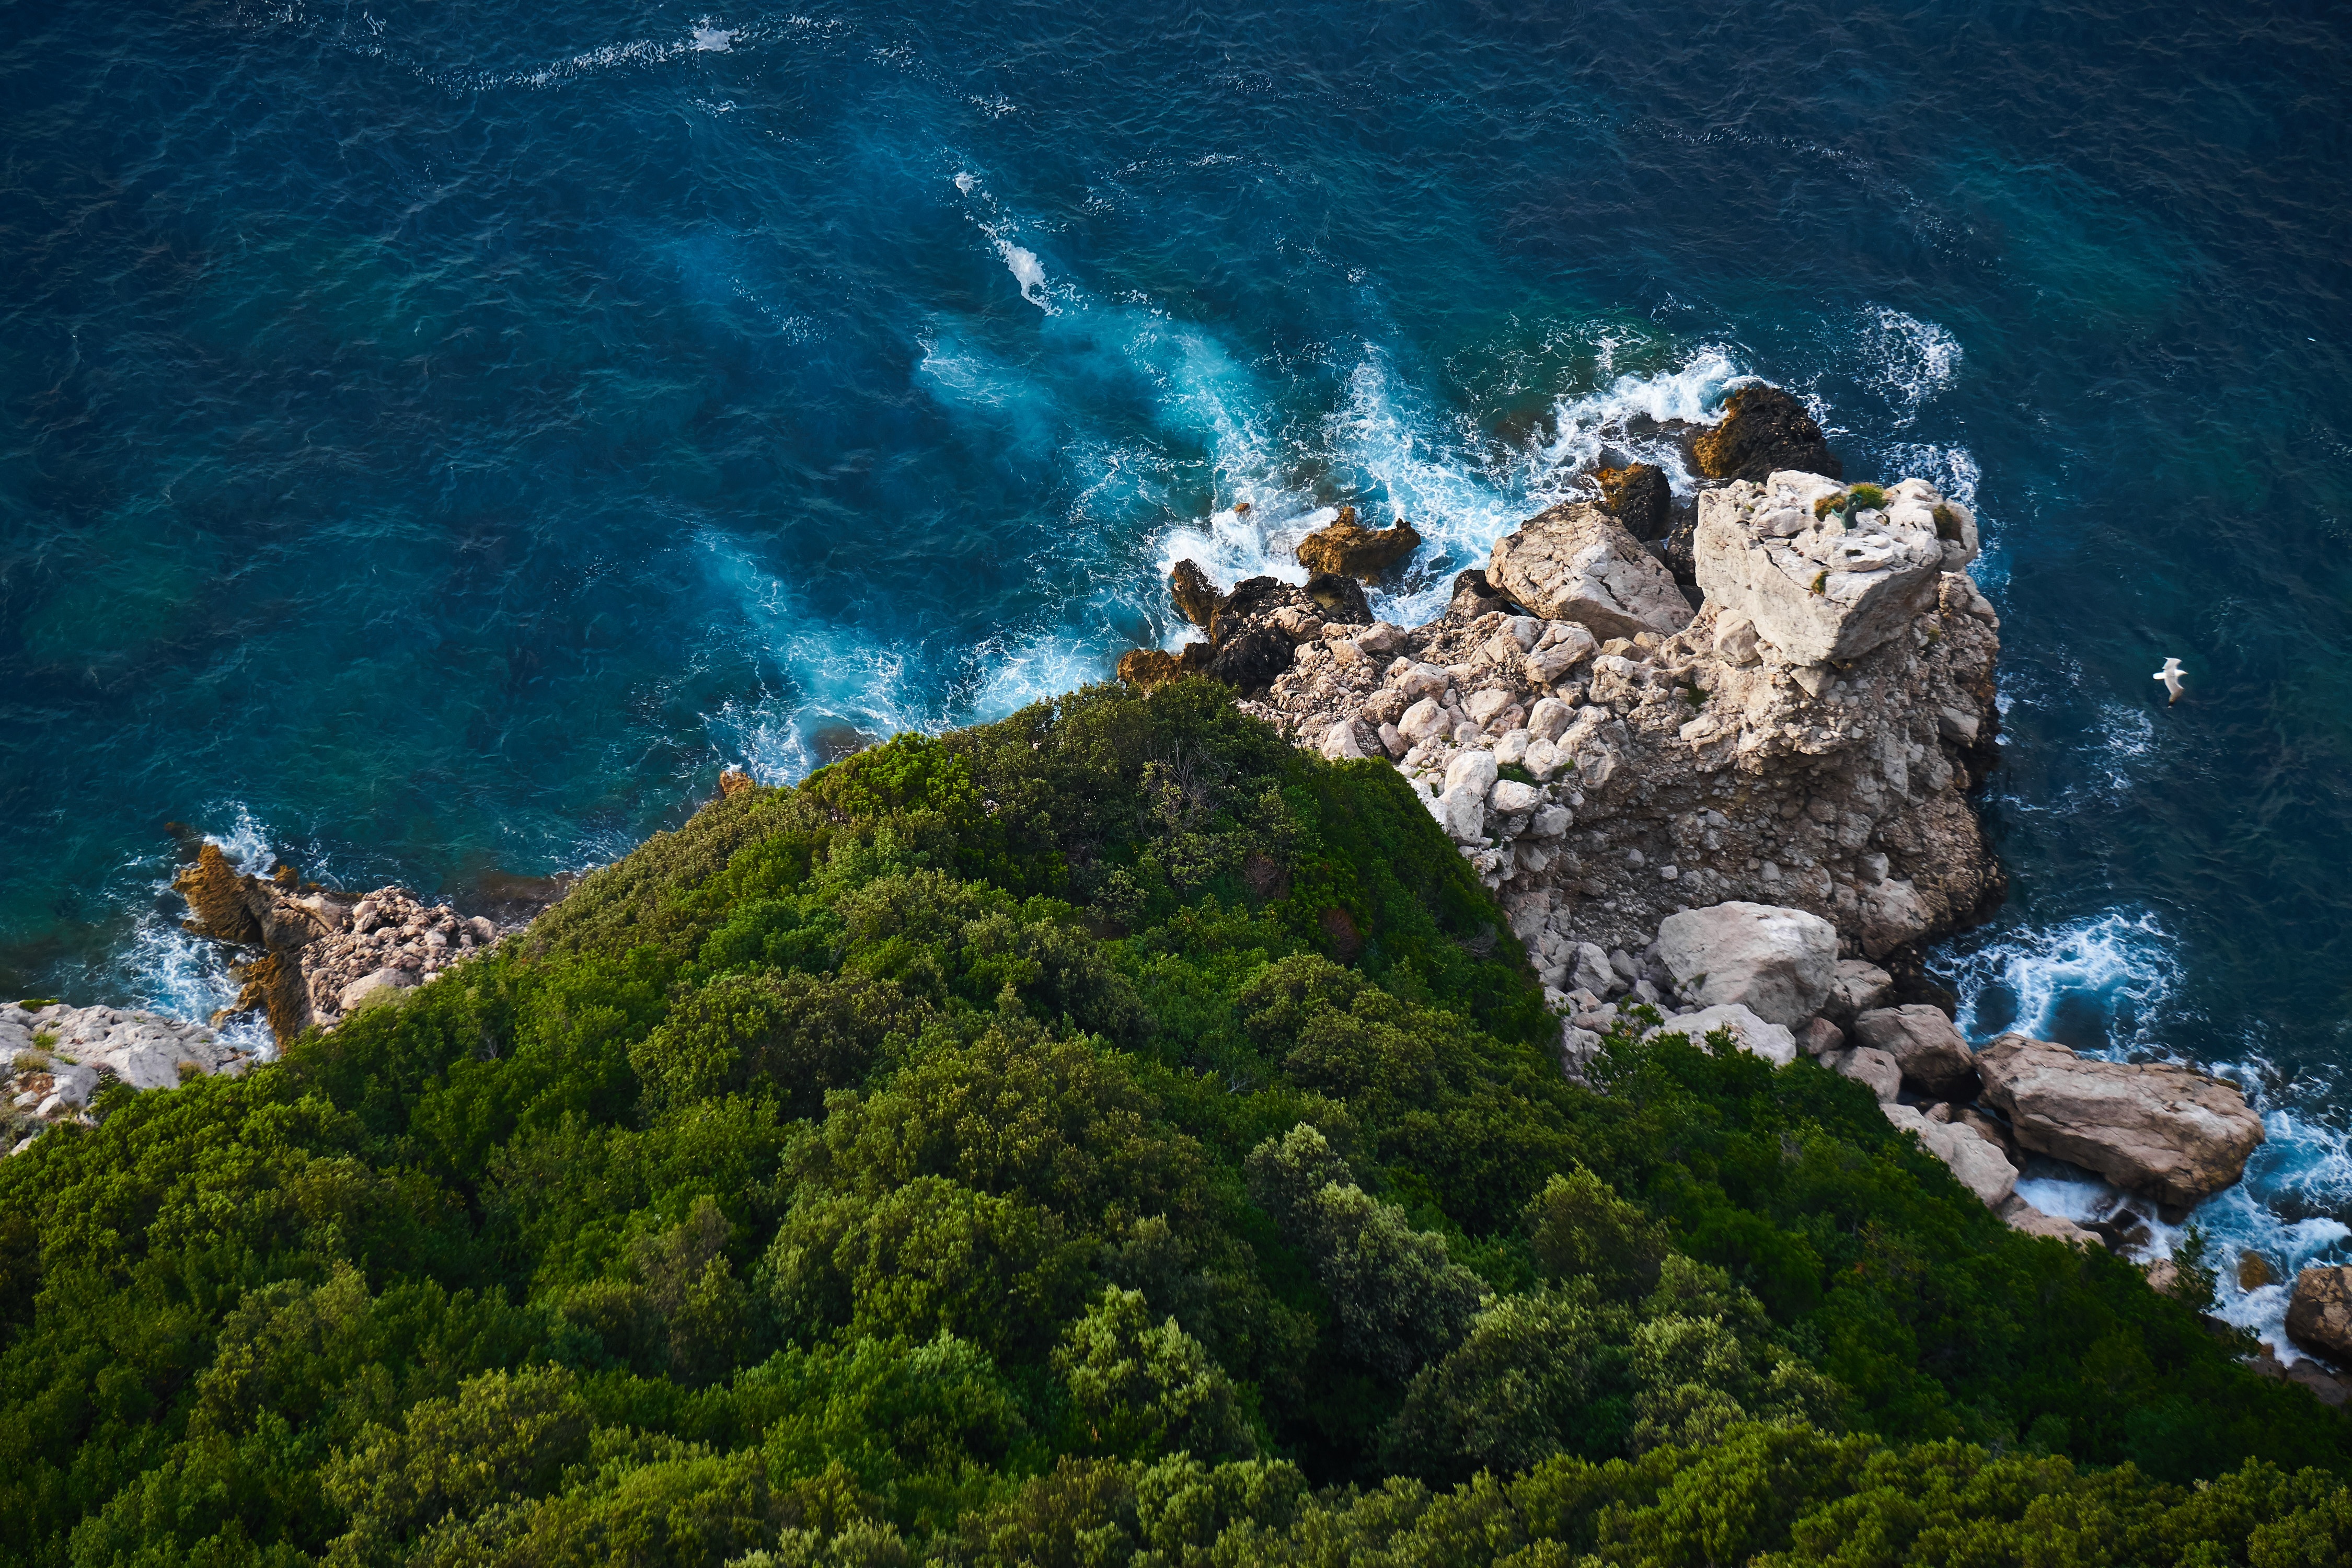
beach, sea, coast, water, rock, ocean, cliff, seascape, bay, seashore, terrain, trees, rocks, cape, islet, landform, aerial photography